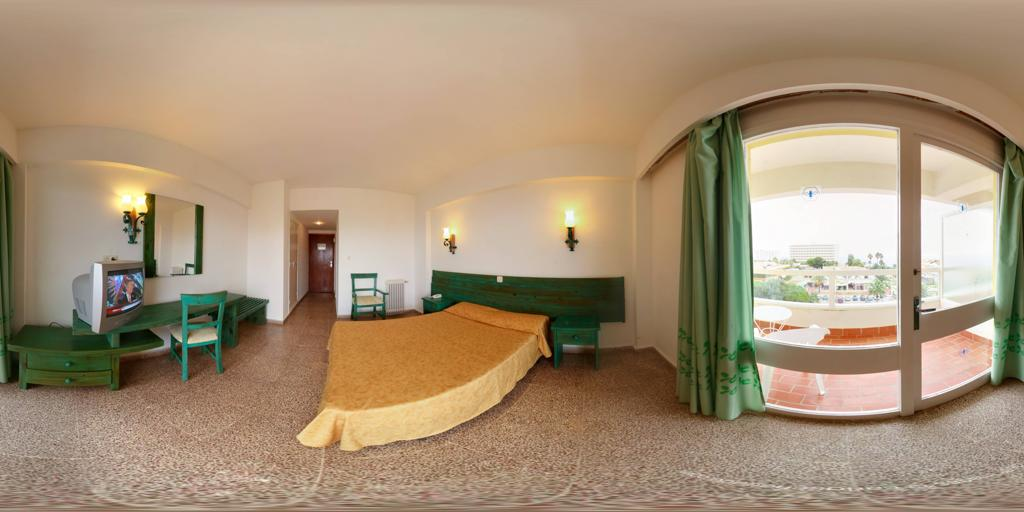
Referred object: the table to the right of the bed

Referred object: the yellow bedspread